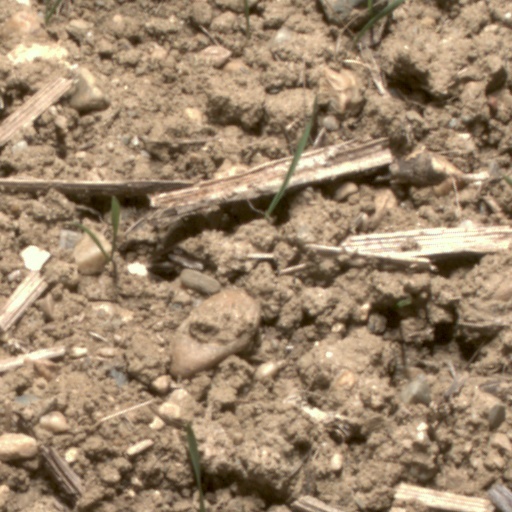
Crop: wheat